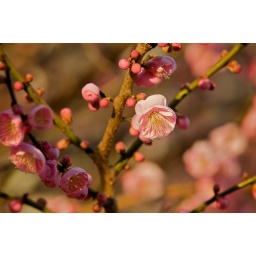
It  is Jan 15 and 32 degrees - the ornamental cherry tree on my street is in full bloom!